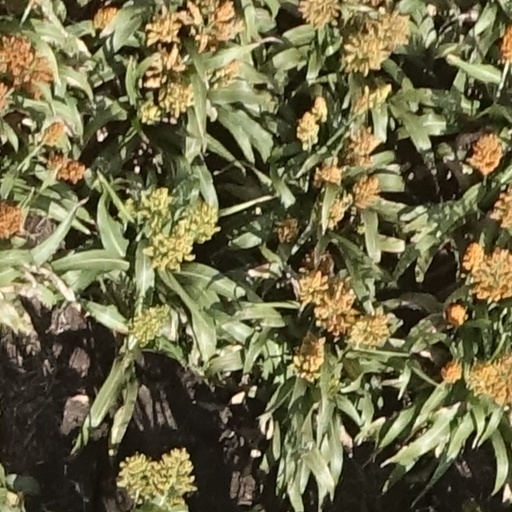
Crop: sorghum